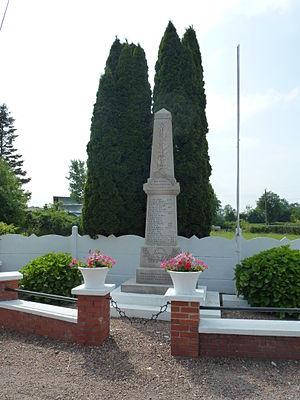
Sains-lès-Pernes est une commune française située dans le département du Pas-de-Calais en région Hauts-de-France.